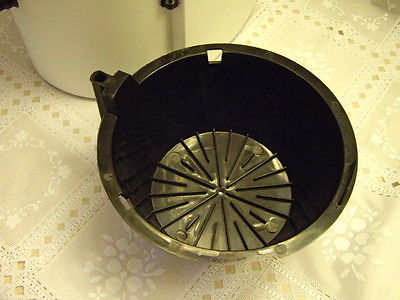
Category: coffee maker